Charles E. Huber

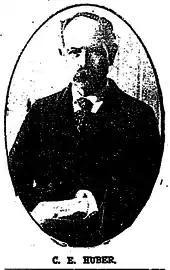

Huber was born about 1845, the son of Joseph and Apolonia Huber. He had two brothers, Charles Edward Huber and Joseph Huber, and two sisters— Emeline (Mrs. Ozro W.) Childs and Mary Louisa Fisher.